AMC straight-6 engine

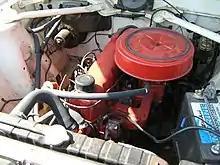
Standard 232 in a 1966 Rambler Classic

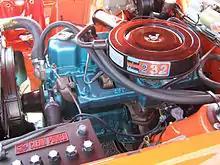
Engine bay of 1971 AMI Rambler Gremlin

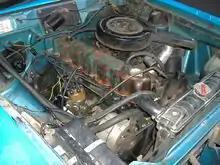
Engine bay of a 1975 AMC Hornet with a 232

Barney Navarro selected the 199 AMC engine to power a race car for the Indianapolis 500. Navarro had previously applied turbocharging to a variety of engines that led to the 199 engine's Indy-related application "based on a Stone-Age-strong Nash 6."